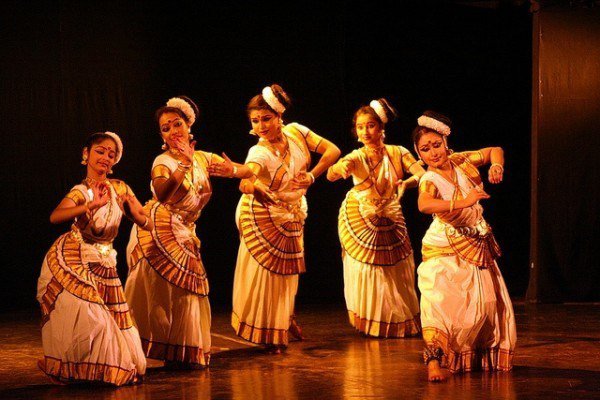
Dance form: mohiniyattam